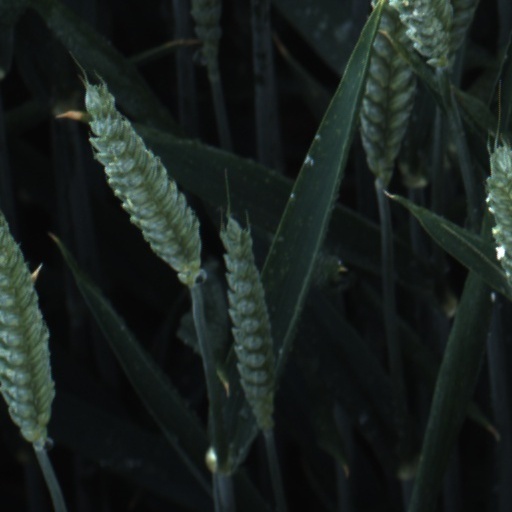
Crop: wheat